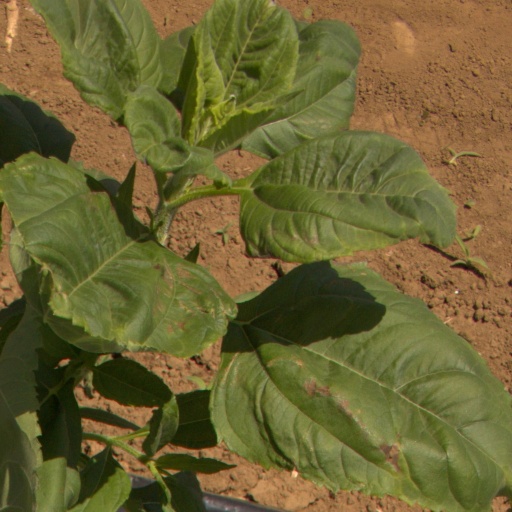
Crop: Jerusalem artichoke